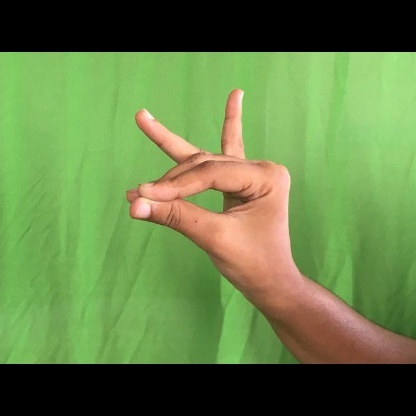
Mudra: Katakamukha